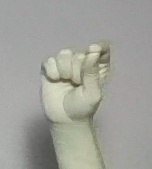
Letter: fa